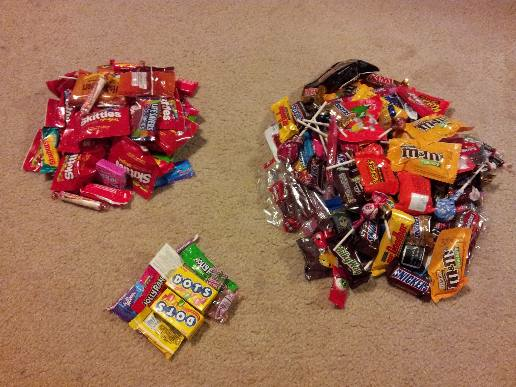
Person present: No